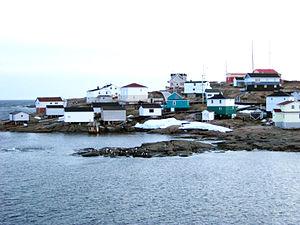
Harrington Harbour, photo prise du Nordik Express.
La Grande Séduction est un film québécois de Jean-François Pouliot sorti en 2003.
Harrington Harbour est un village situé dans la municipalité de Côte-Nord-du-Golfe-du-Saint-Laurent, dans la région administrative de la Côte-Nord, au Québec, au Canada.